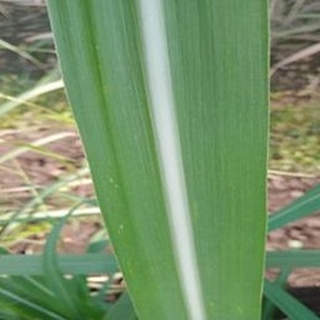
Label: healthy_sugarcane